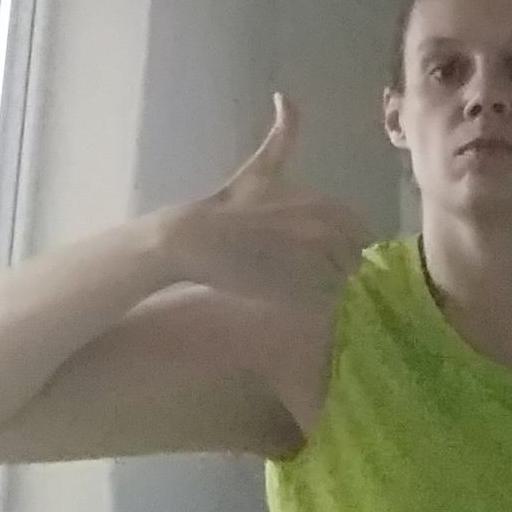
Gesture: like